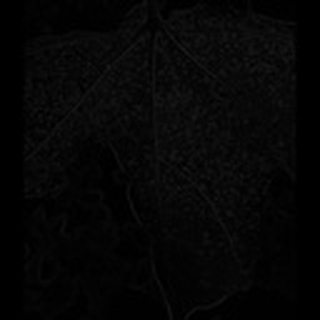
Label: cotton_aphids